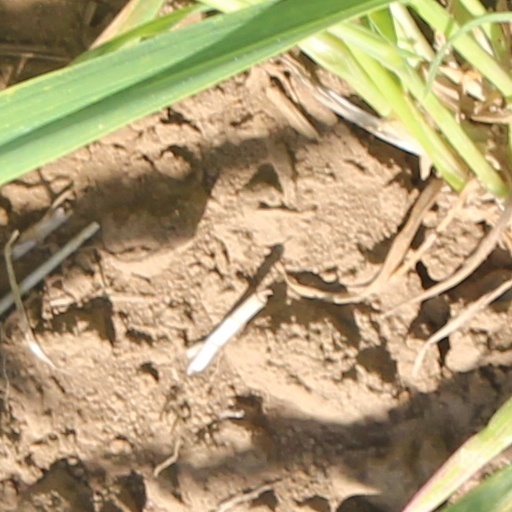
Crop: wheat